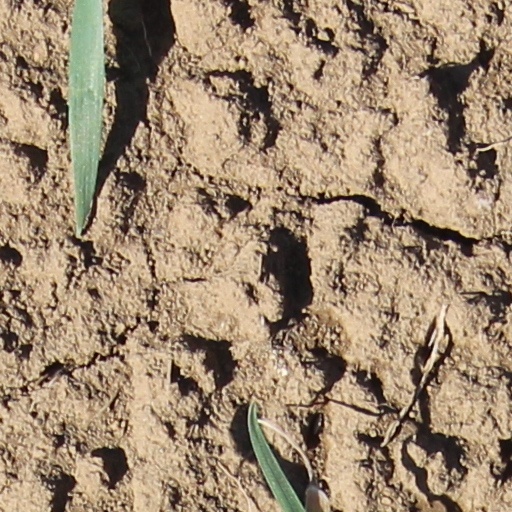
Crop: wheat